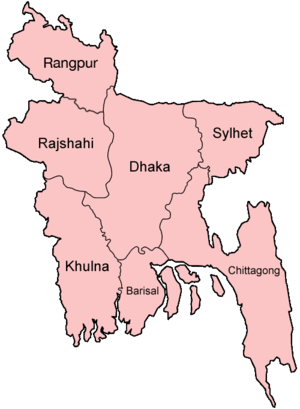
Le Bangladesh est composé de huit divisions qui portent chacune le nom de leur capitale.